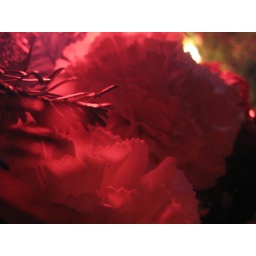
white flows in the glow of red light